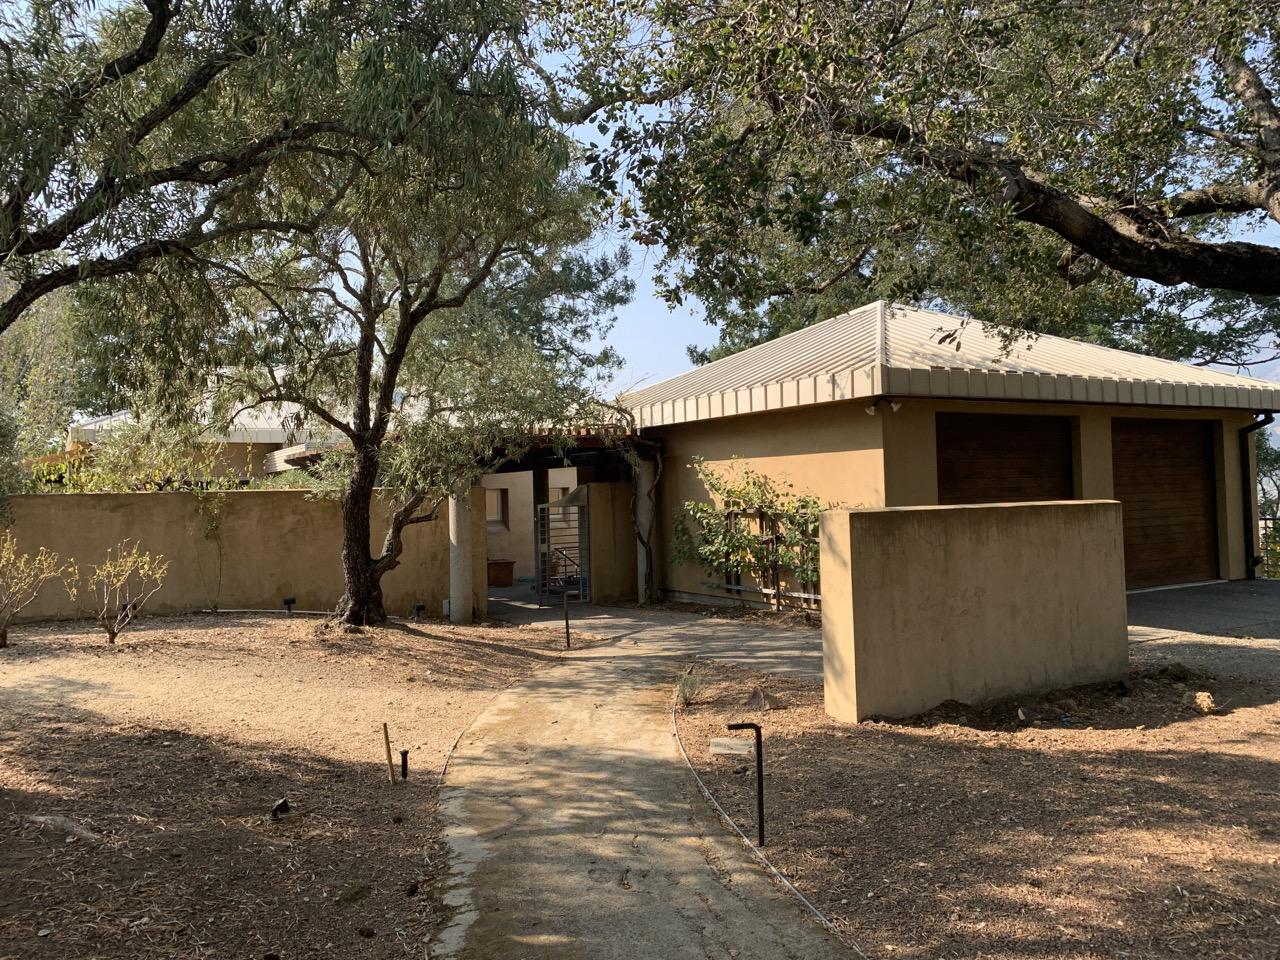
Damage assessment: no_damage